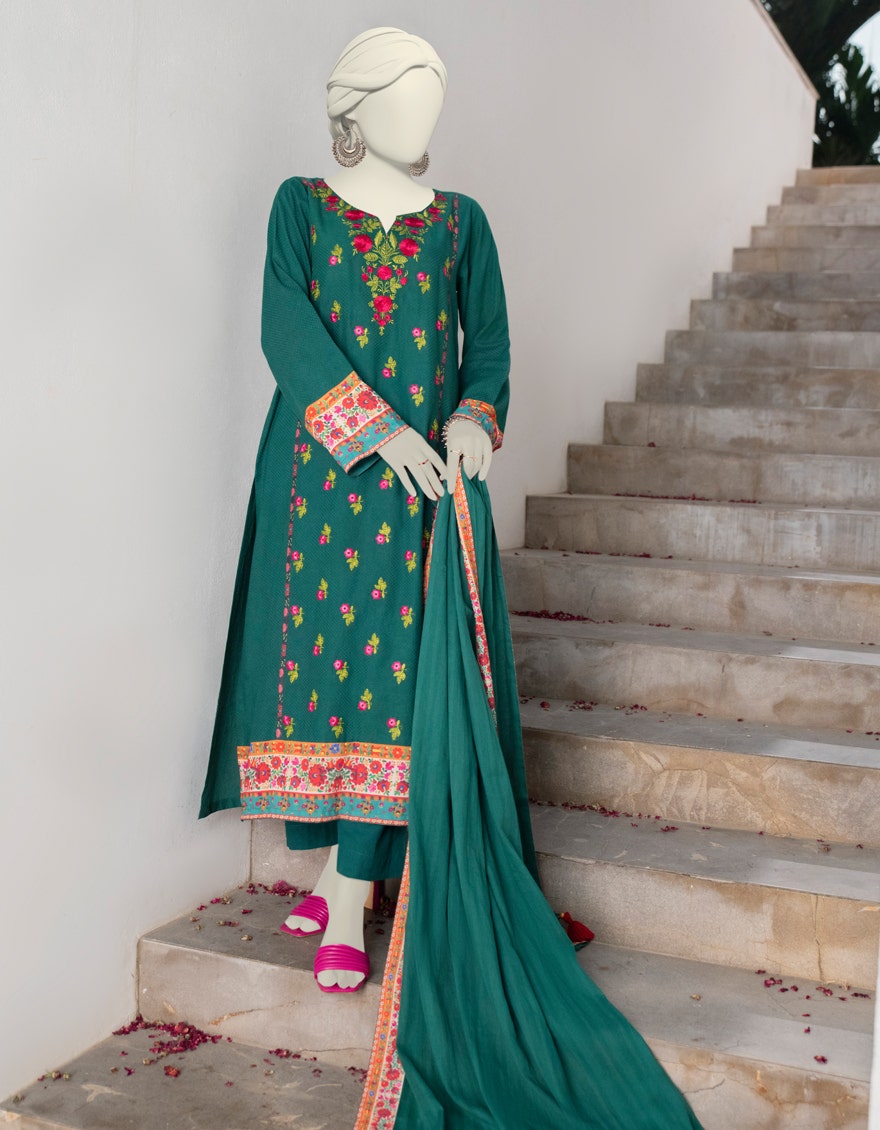
teal embroidered cotton suit